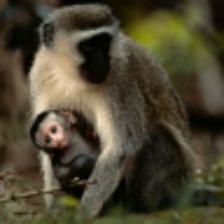
Label: NonHuman